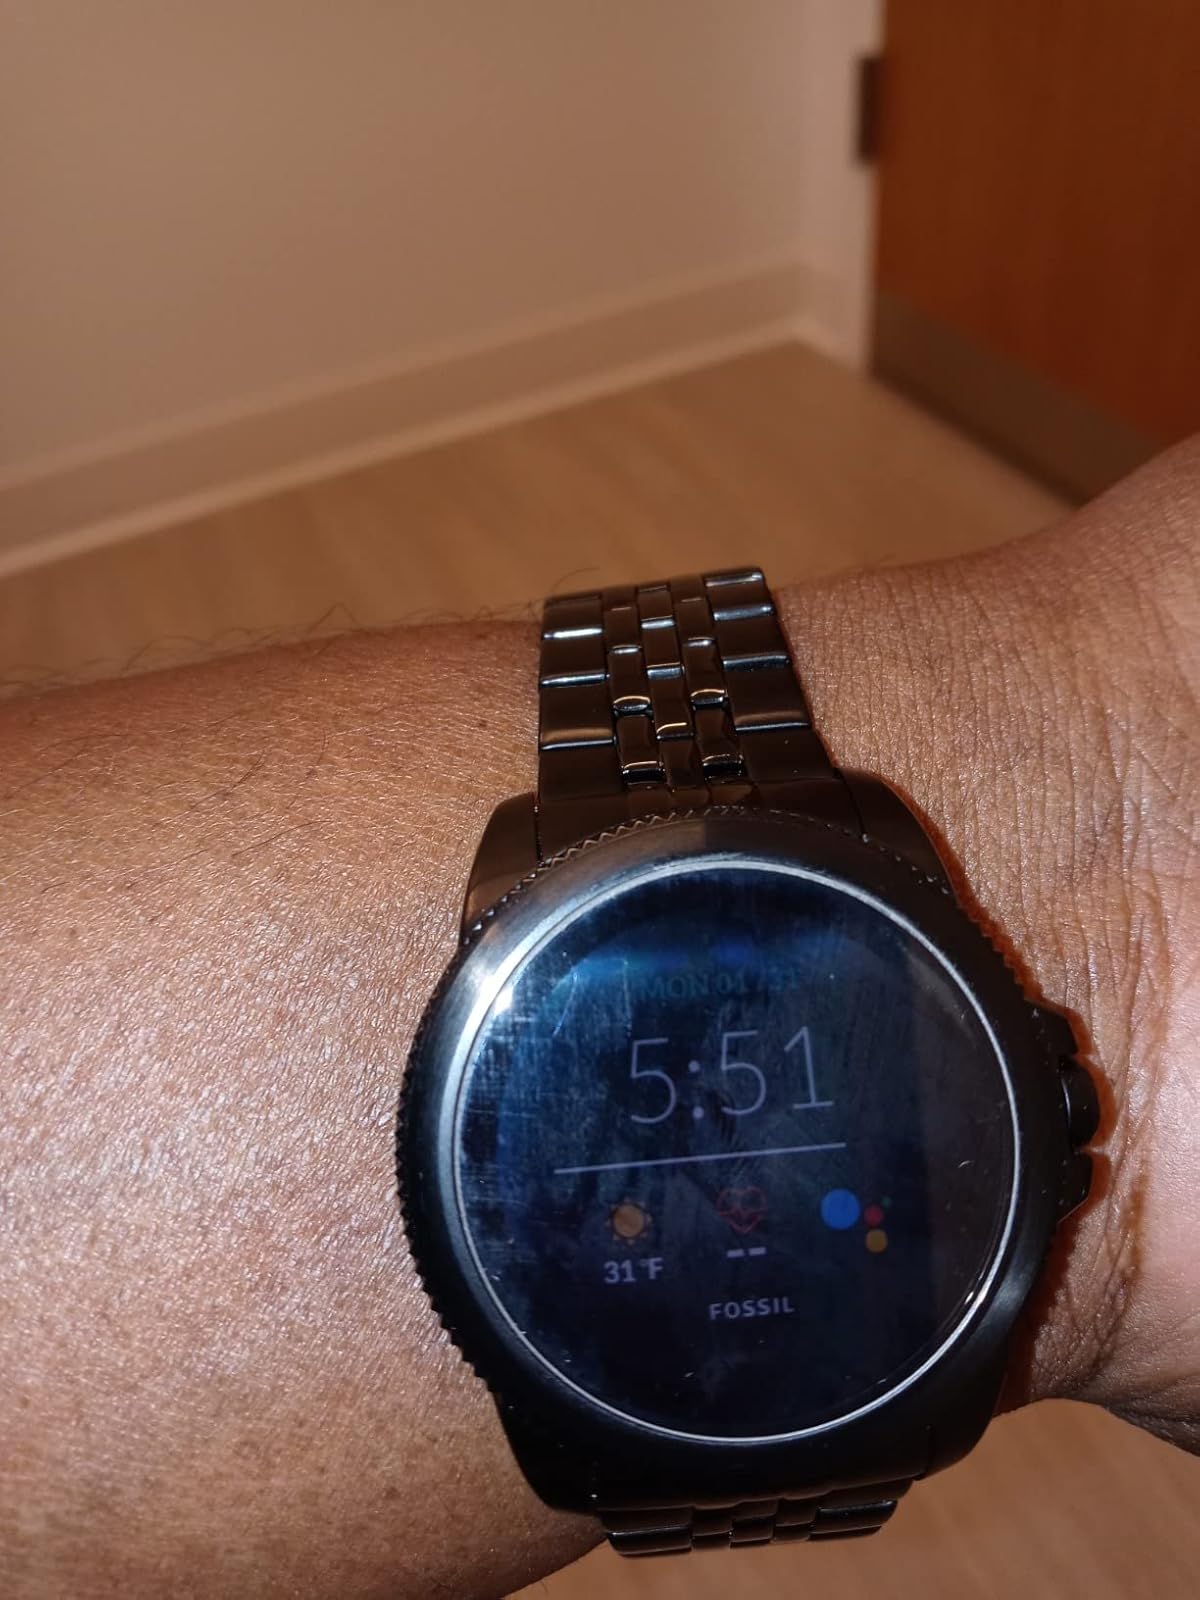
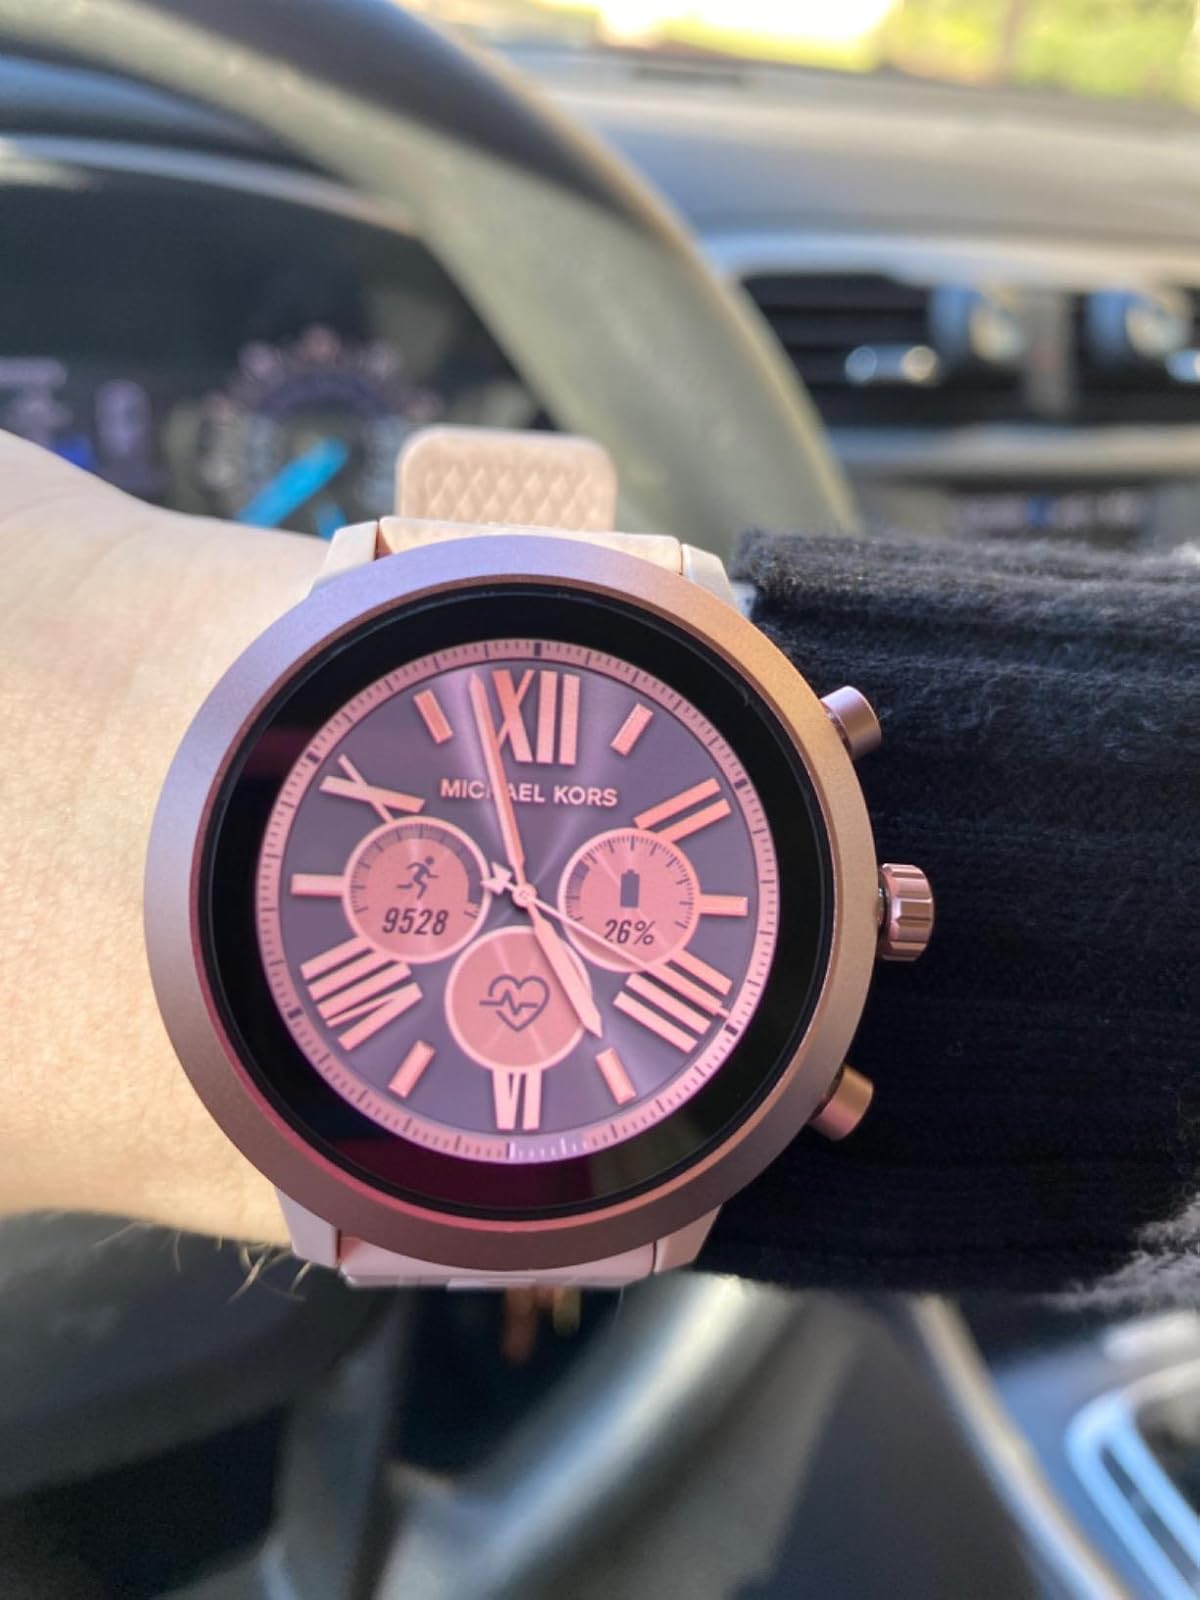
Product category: smartwatch
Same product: no